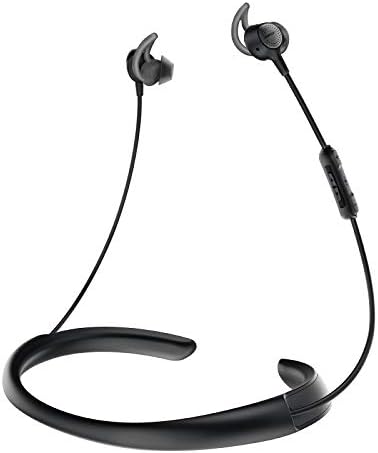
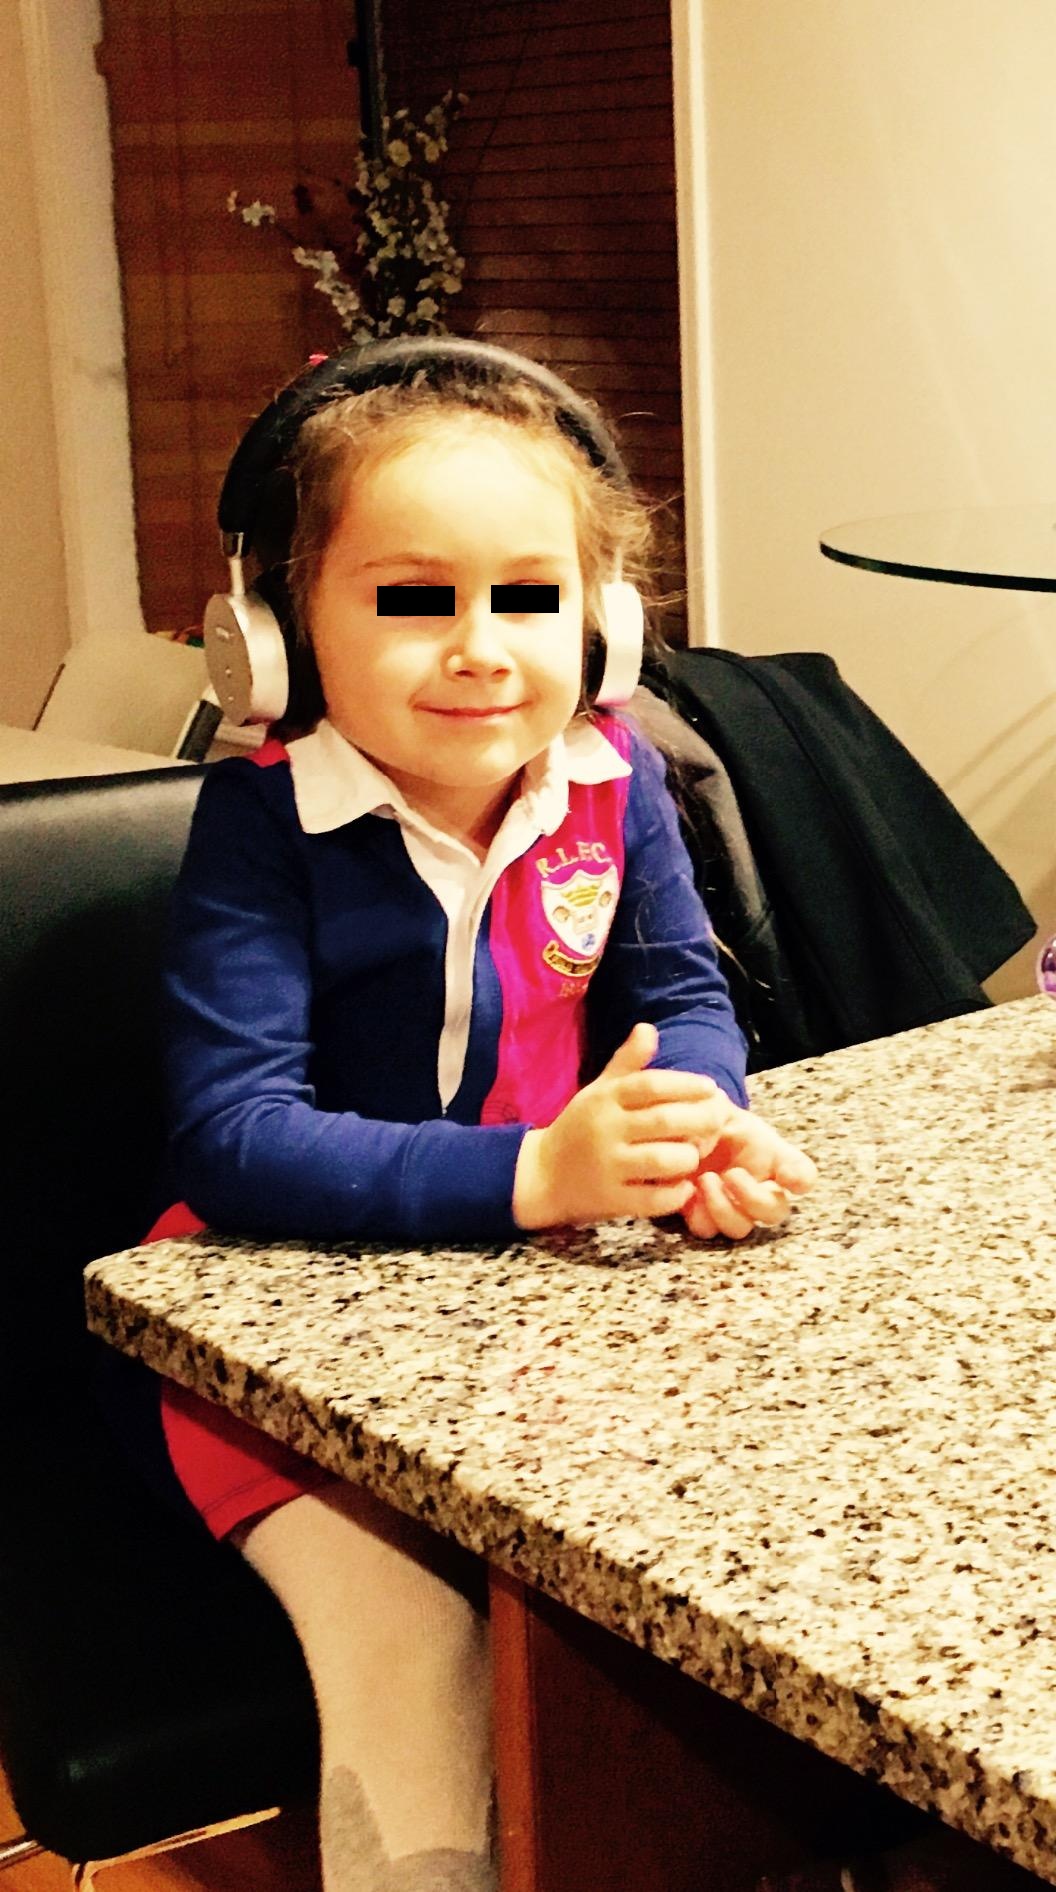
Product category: headphones
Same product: no